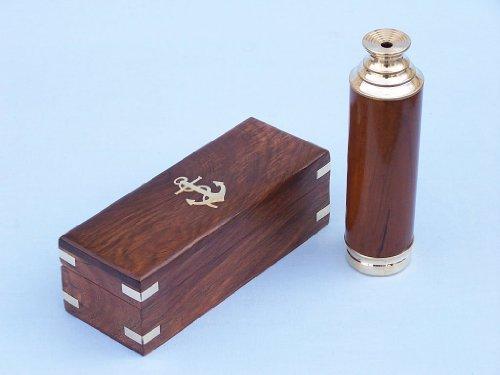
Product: Hampton Nautical Captain's Brass/Wood Spyglass Telescope with Rosewood Box, 15", Brass
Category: Toys & Games | Learning & Education | Optics | Telescopes
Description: Polished brass spyglass with wood-cased body.
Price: $55.99
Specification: ProductDimensions:15x15x15inches|ItemWeight:1.1pounds|ShippingWeight:1.1pounds|Manufacturer:HandcraftedModelShips|ASIN:B00GA1XD0W|DomesticShipping:ItemcanbeshippedwithinU.S.|InternationalShipping:Thisitemisnoteligibleforinternationalshipping.LearnMore|Californiaresidents:ClickhereforProposition65warning|Itemmodelnumber:FT-0230